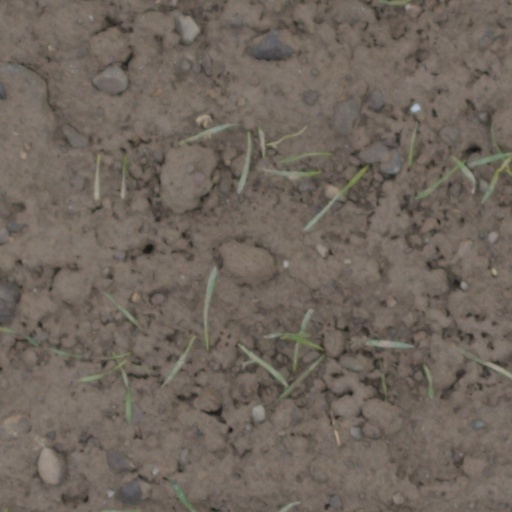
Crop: wheat